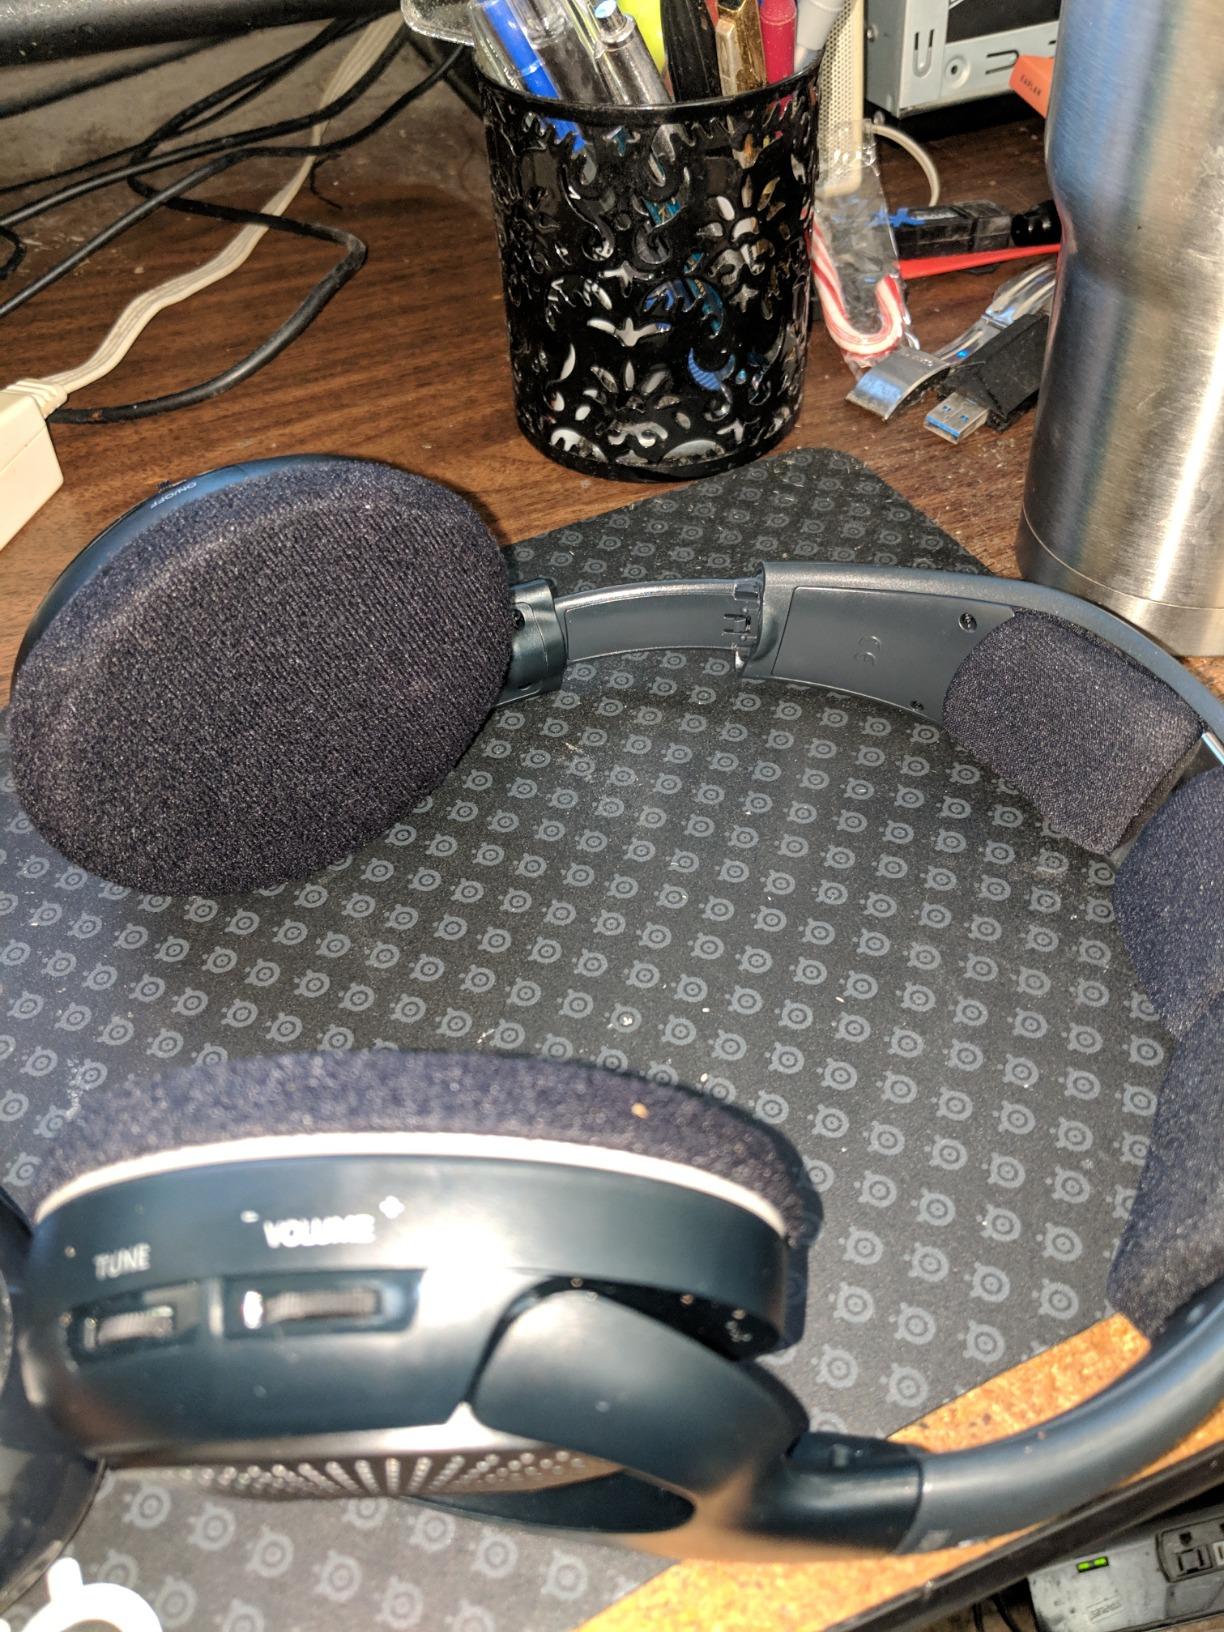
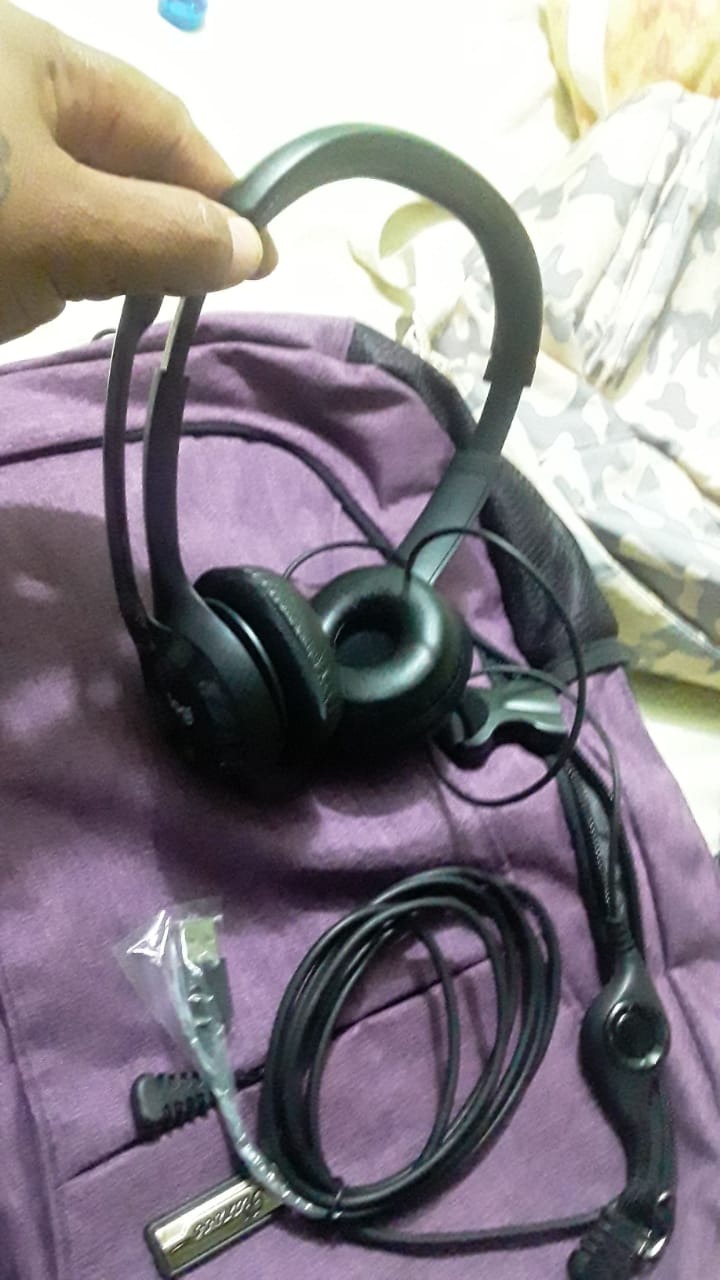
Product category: headphones
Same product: no